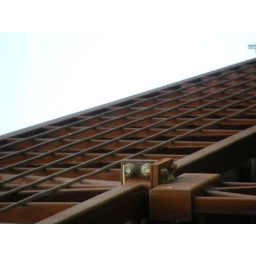
Metal Grating from an abandoned train bridge over Crowe River in Ontario.